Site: brandenburg
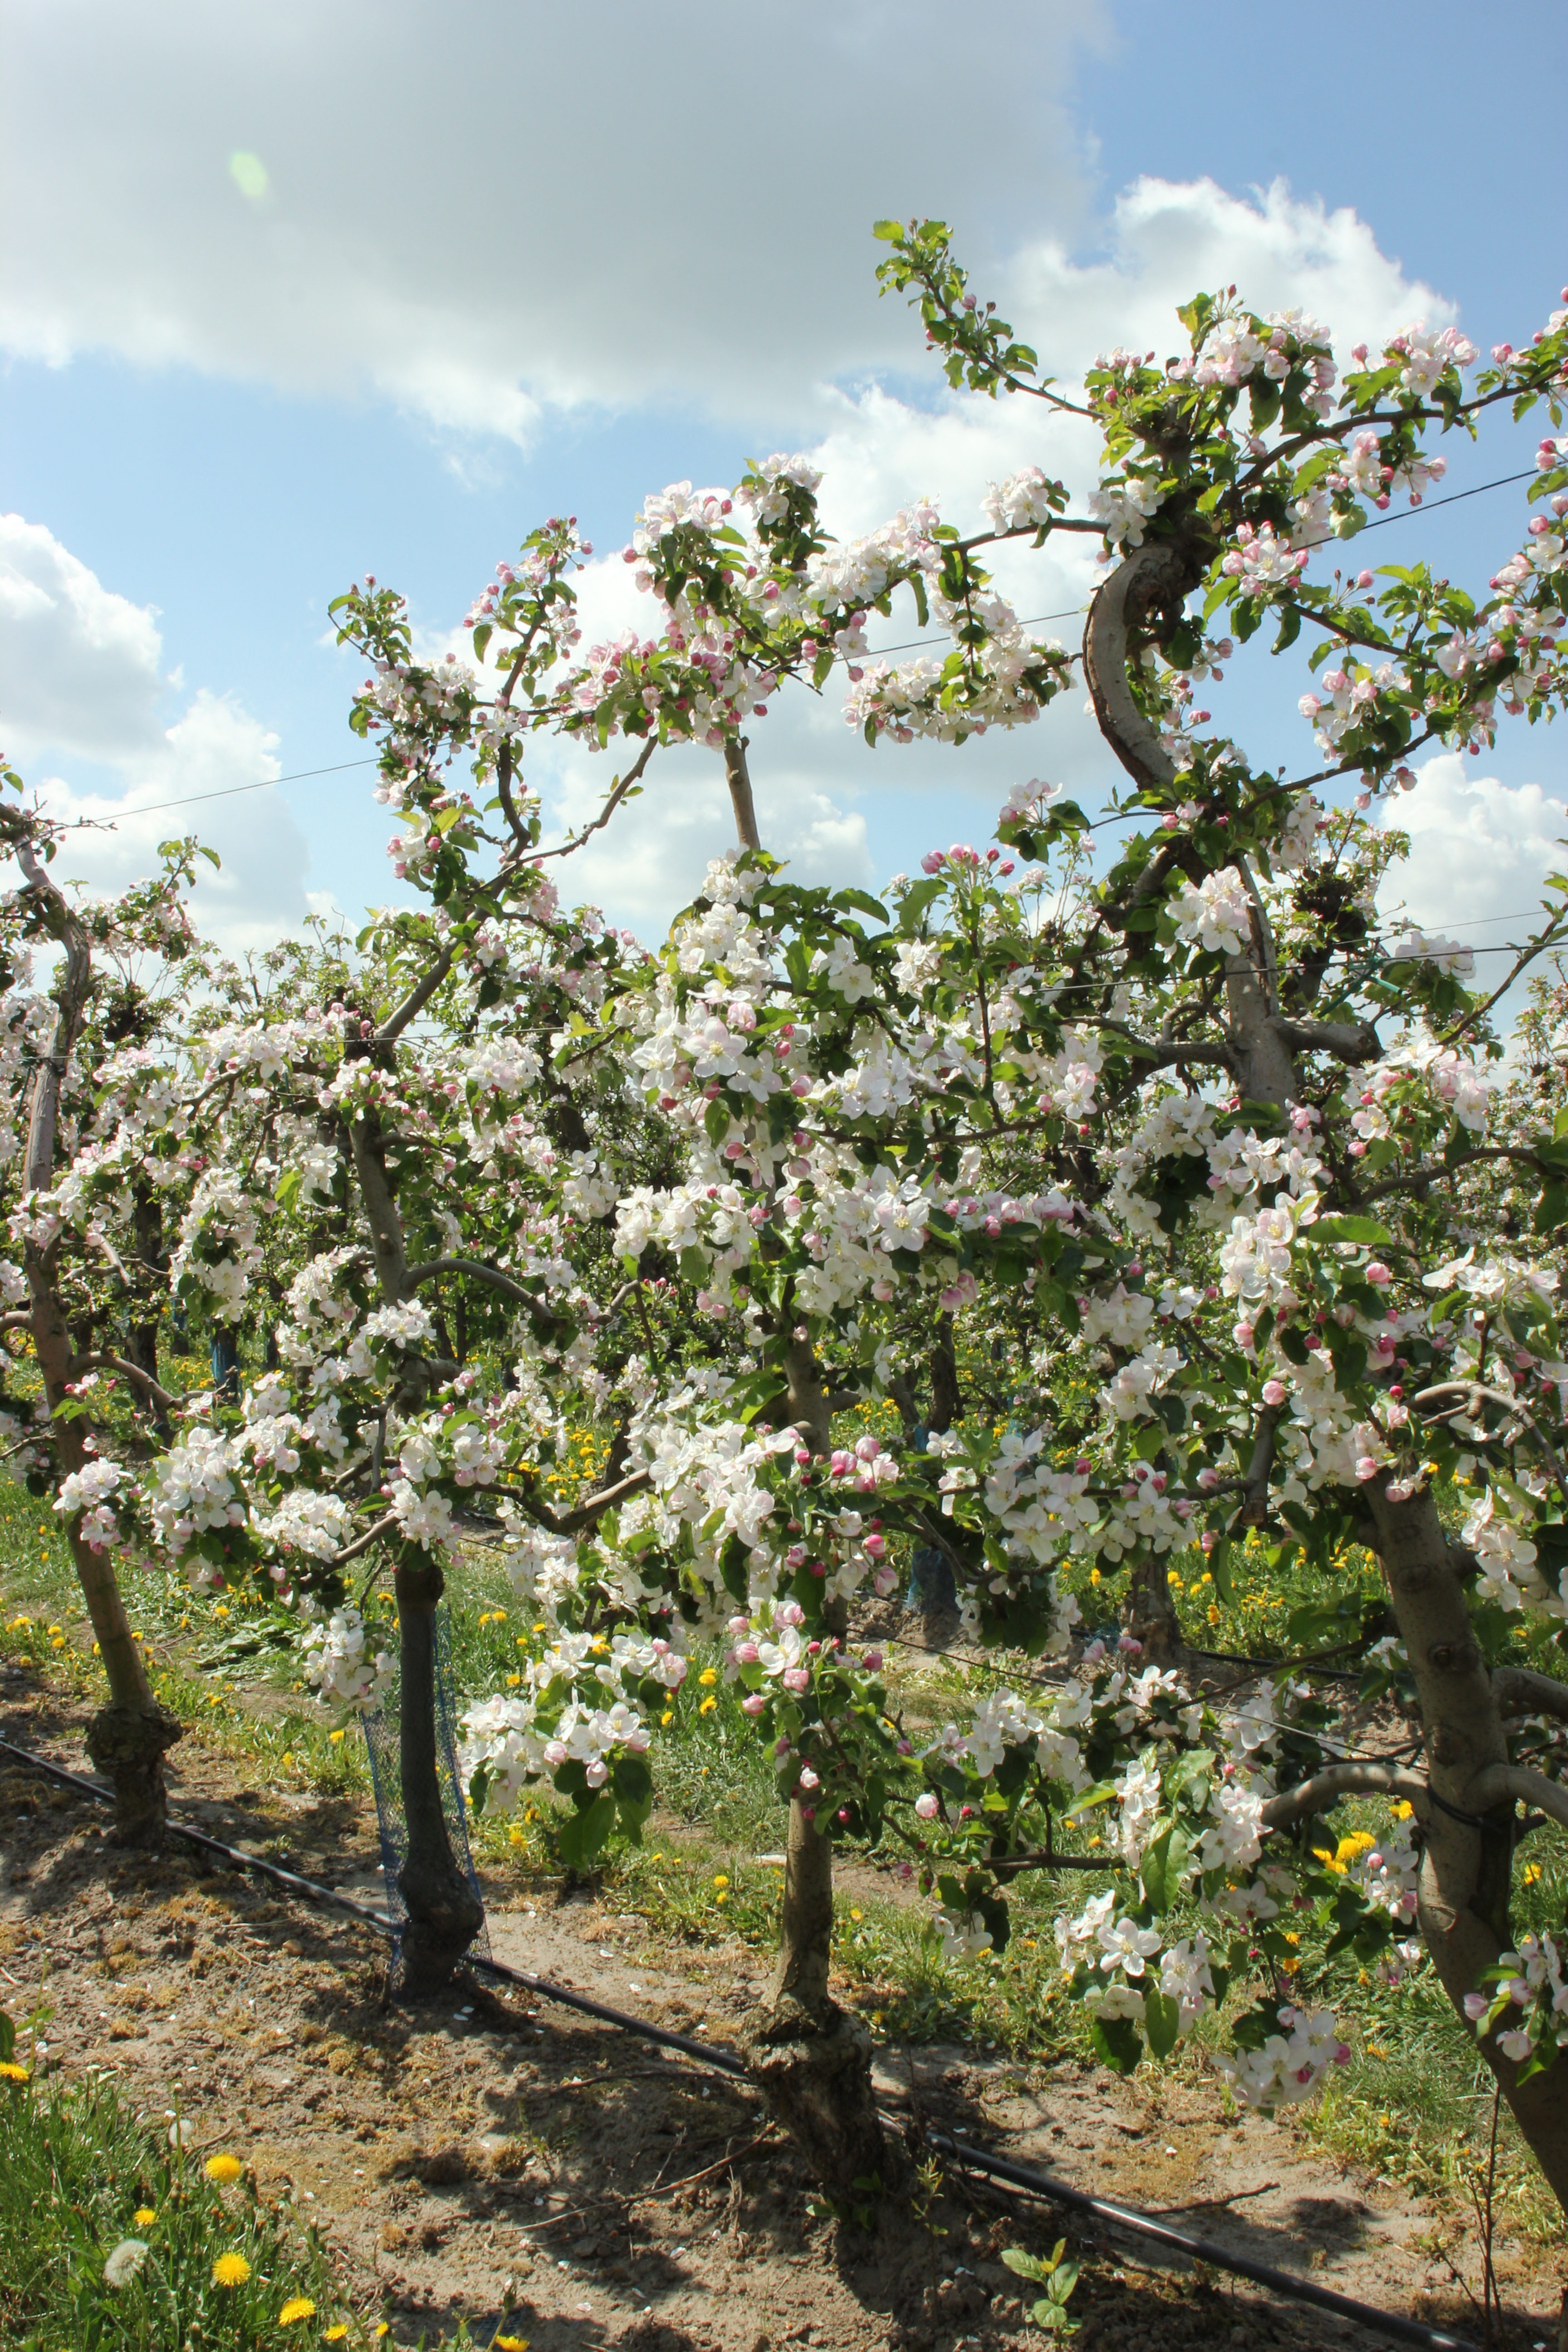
Growth stage (BBCH 65): Flowering